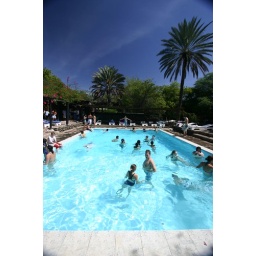
The swimming pool at Lake Baringo, in the posh lodge next door to our campsite.